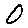
Label: 0